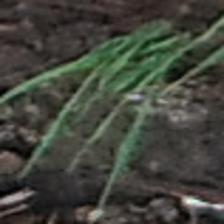
Label: clustered